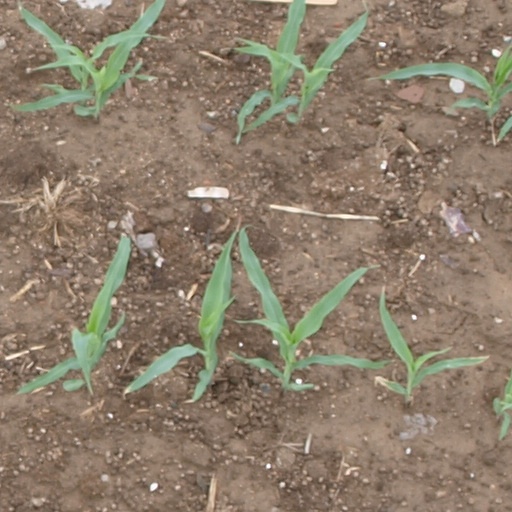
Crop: maize; corn